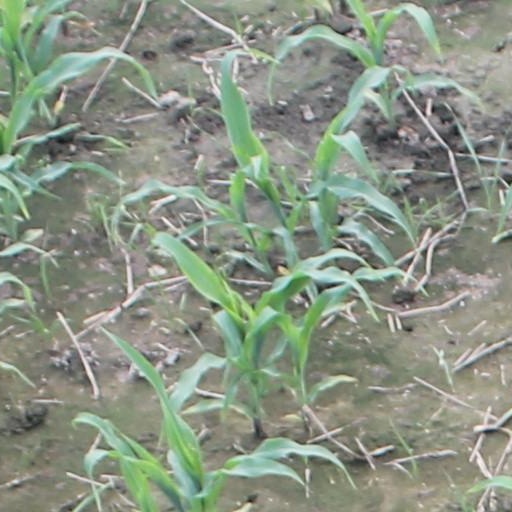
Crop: maize; corn